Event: Nepal Earthquake
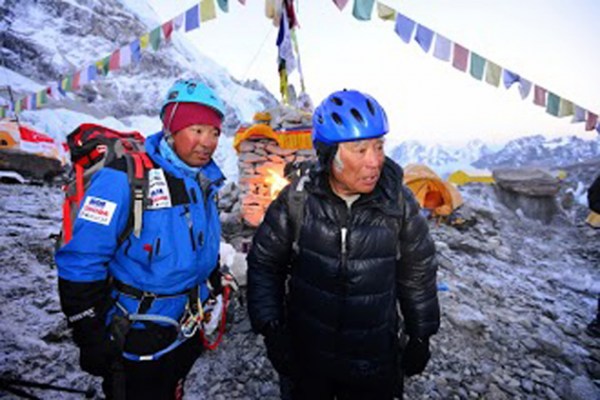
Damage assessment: no_damage